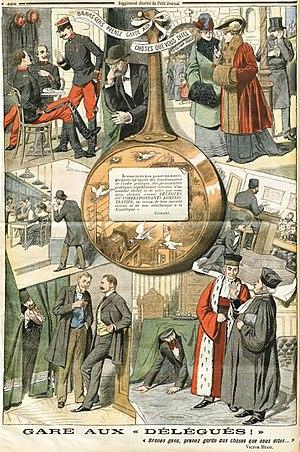
Gare aux ""délégués
Cette page concerne l'année 1904 du calendrier grégorien.